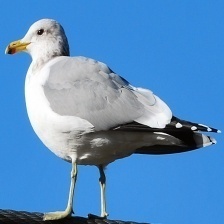
Species: CALIFORNIA GULL
Scientific name: LARUS CALIFORNICUS